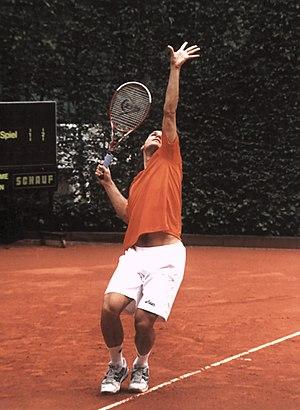
Le joueur de tennis allemand Tommy Haas à l'entraînement public pour la World Team Cup à Düsseldorf, Allemagne, 2005.
Ce lexique recense des termes et expressions spécifiques au tennis.